Heavy hauler

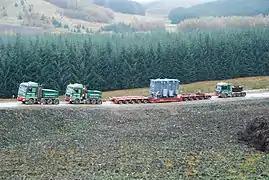
Two MAN SE ballast tractors pulling and one Mercedes pushing a transformer on 10-axle lowboy trailer

A heavy hauler is a very large transporter for moving oversize loads too large for road travel without an escort and special permit.